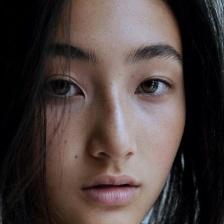
Label: faces